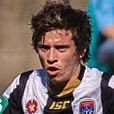
Age: 20